Bhima Devi Temple Site Museum

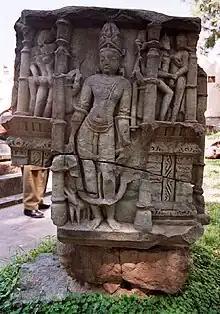

The Bhima Devi Temple Complex, nicknamed Khajuraho of North India for its erotic sculptures, comprises the restored ruins of an ancient Hindu temple dating from between 8th and 11th century AD, together with the adjacent 17th-century Pinjore gardens (a variant of Mughal gardens), located in Pinjore town in Panchkula district of the state of Haryana, India. The old temple was destroyed by Islamic invaders and the present 8-11th CE temple is likely built on the same place under the old name, and the nearby ancient baoli still has old Hindu pillars. Bhimadevi belongs to the Shakti tradition that was derived from the Buddhist tantric goddess. Further, in the Devi Mahatmya it is said that in the Western Himalayas of Himachal Pradesh (Pinjore region adjoins Himachal Himalayas), Bhimadevi appeared in an enormous form of Bhimarupa (Bhima’s form) and gave protection to the sages ("munis" in Sanskrit). The site was worked upon extensively by the team of Speaking Archaeologically from 2017 to 2019, with preliminary survey beginning as early as in 2015 and the report was published as the Speaking Archaeologically Journal Volume III:Bhima Devi Project Edition in 2020.